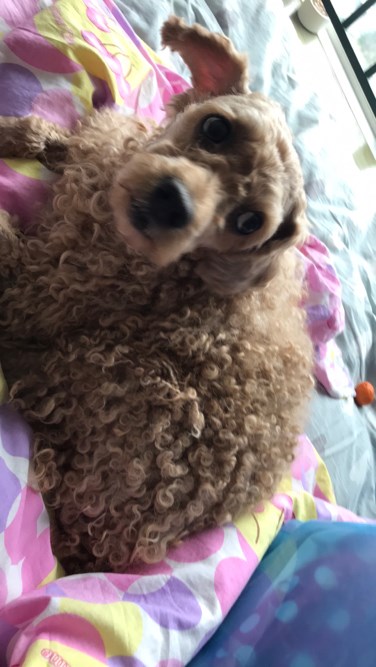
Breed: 7449-n000128-teddy